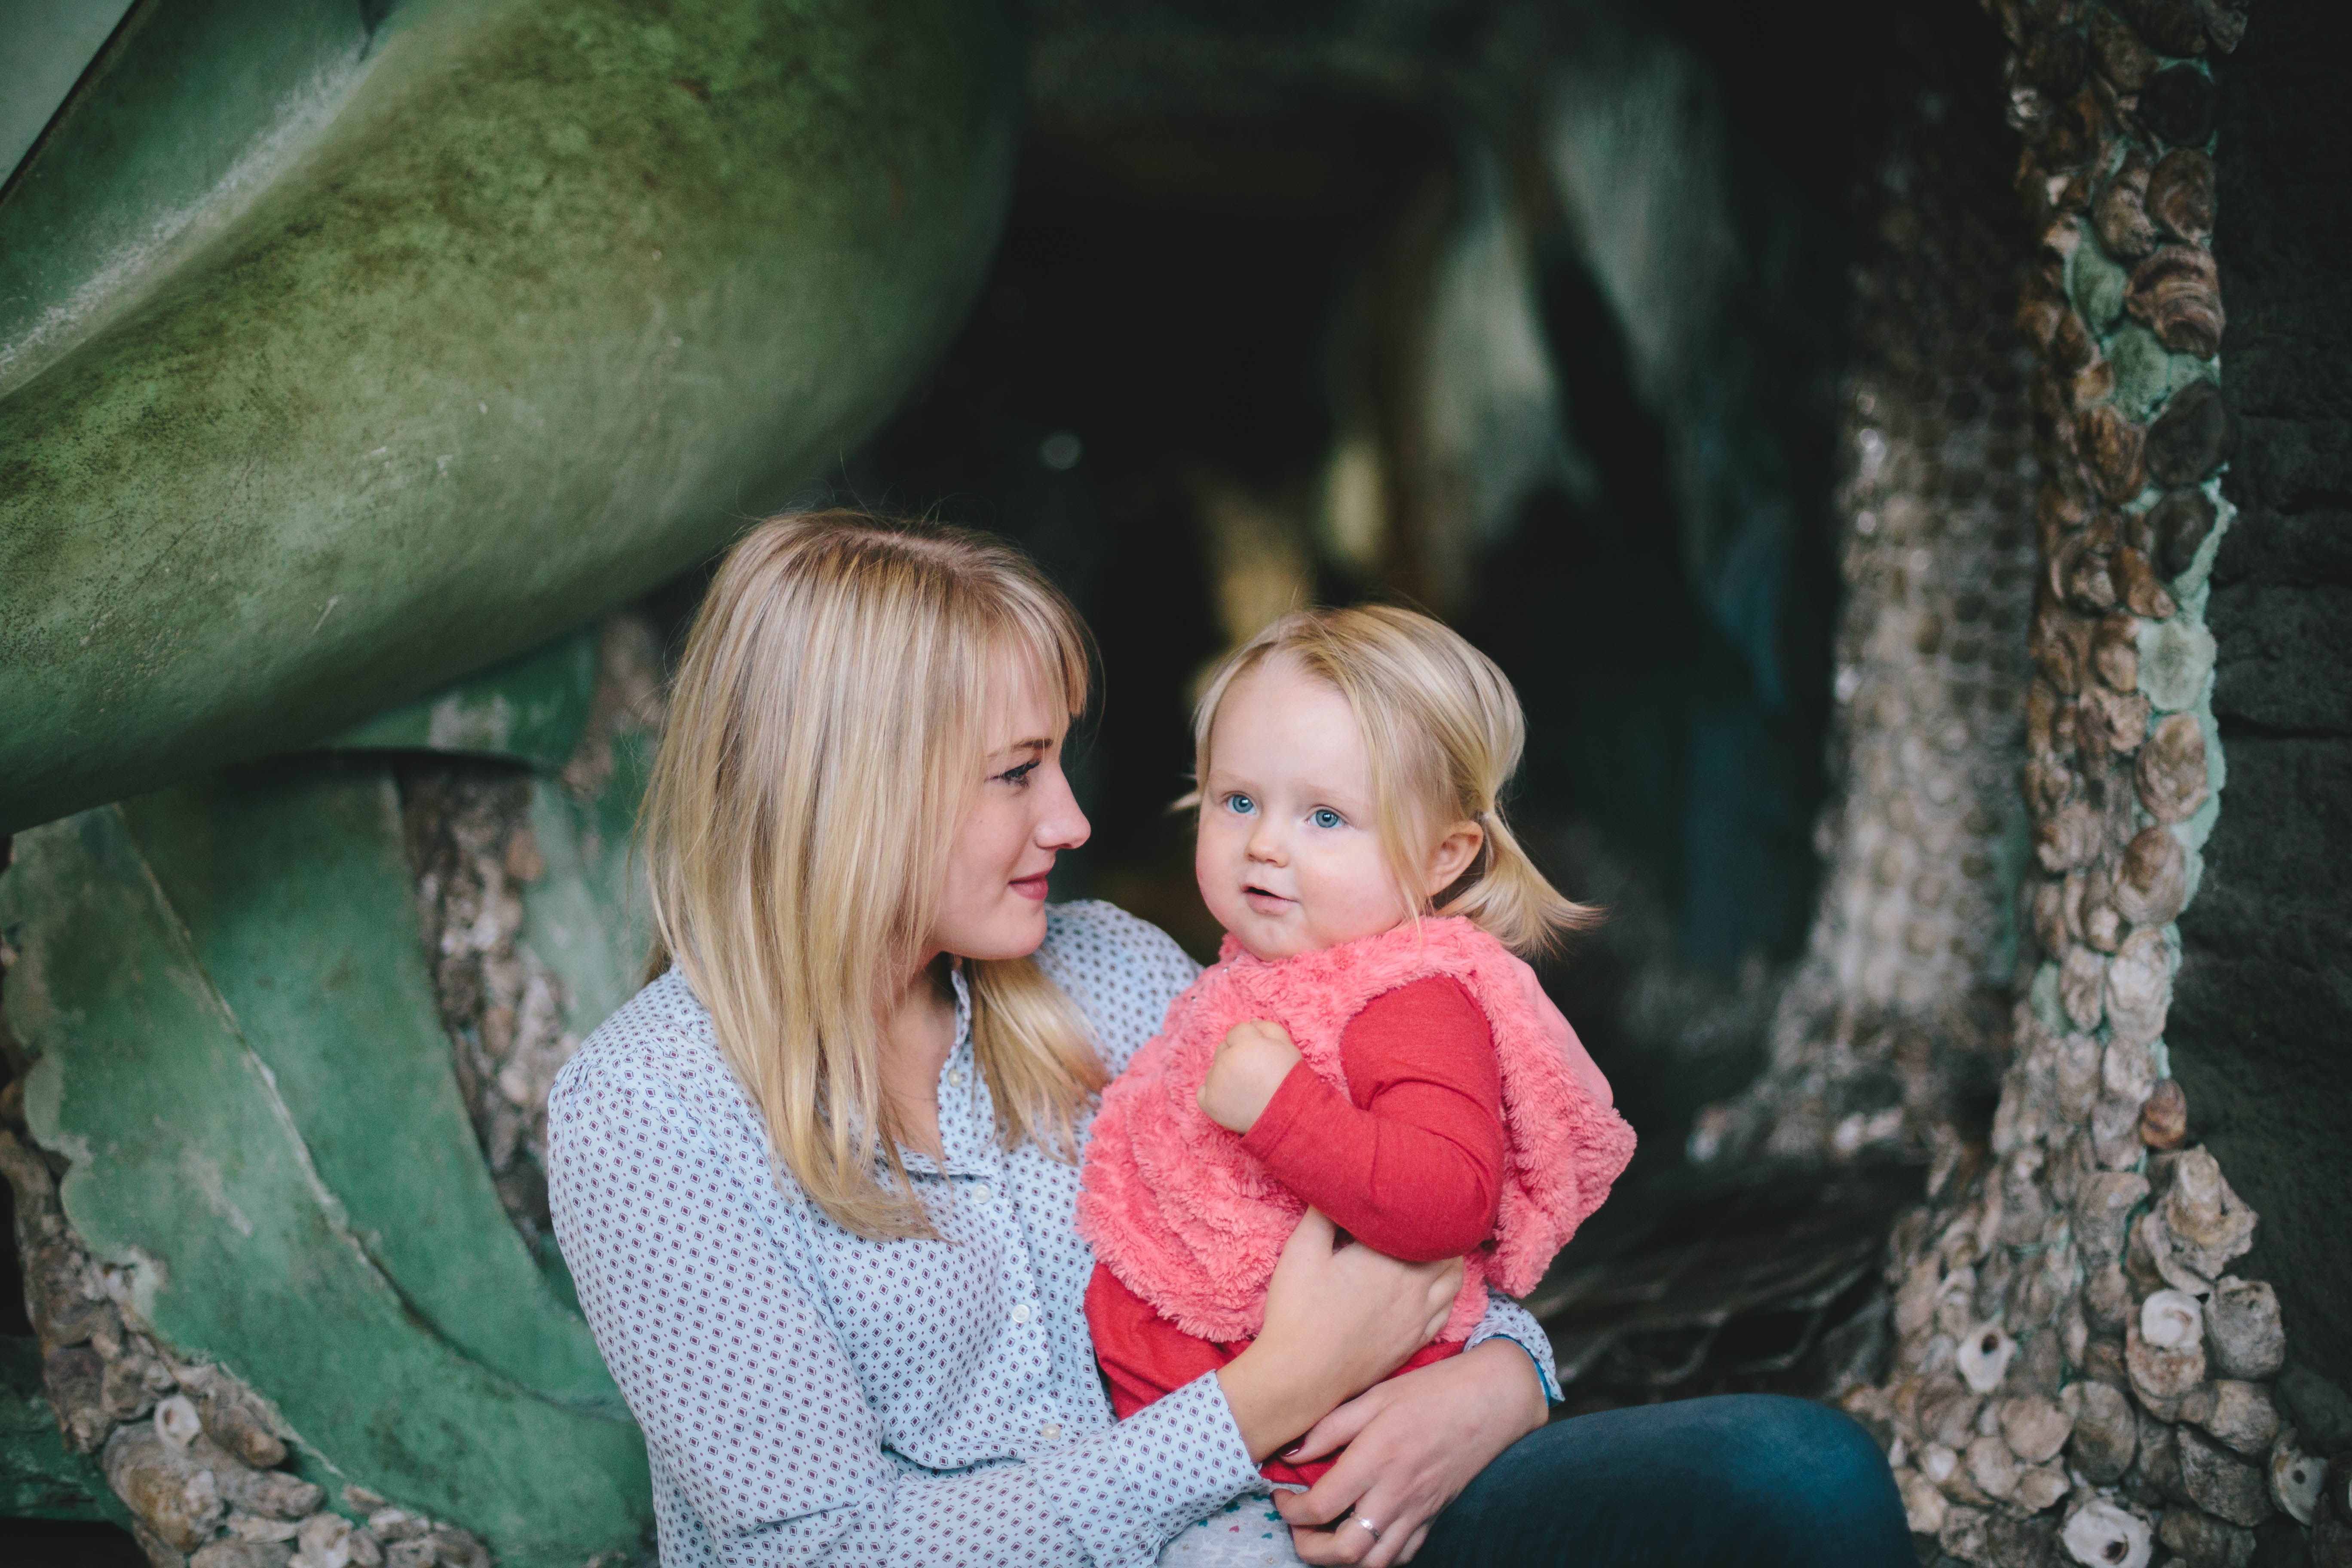
person, people, woman, child, parent, motherhood, mother, snapshot, interaction, portrait photography, parental